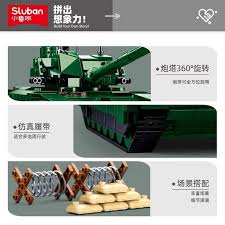
Label: T-14